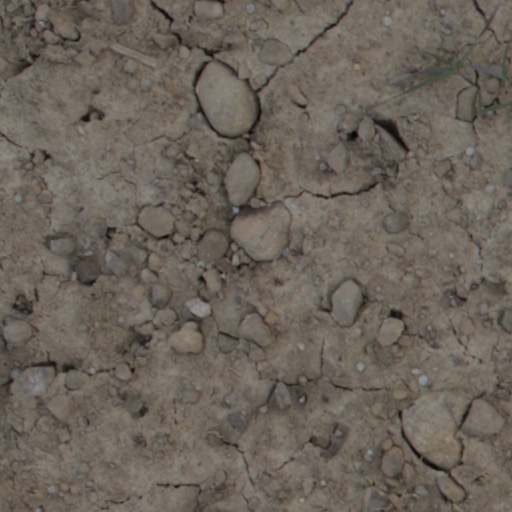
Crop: wheat